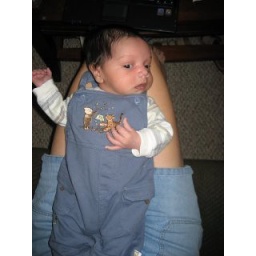
Anthony in an outfit that looks really good on him. I think that blue is this little boys color.